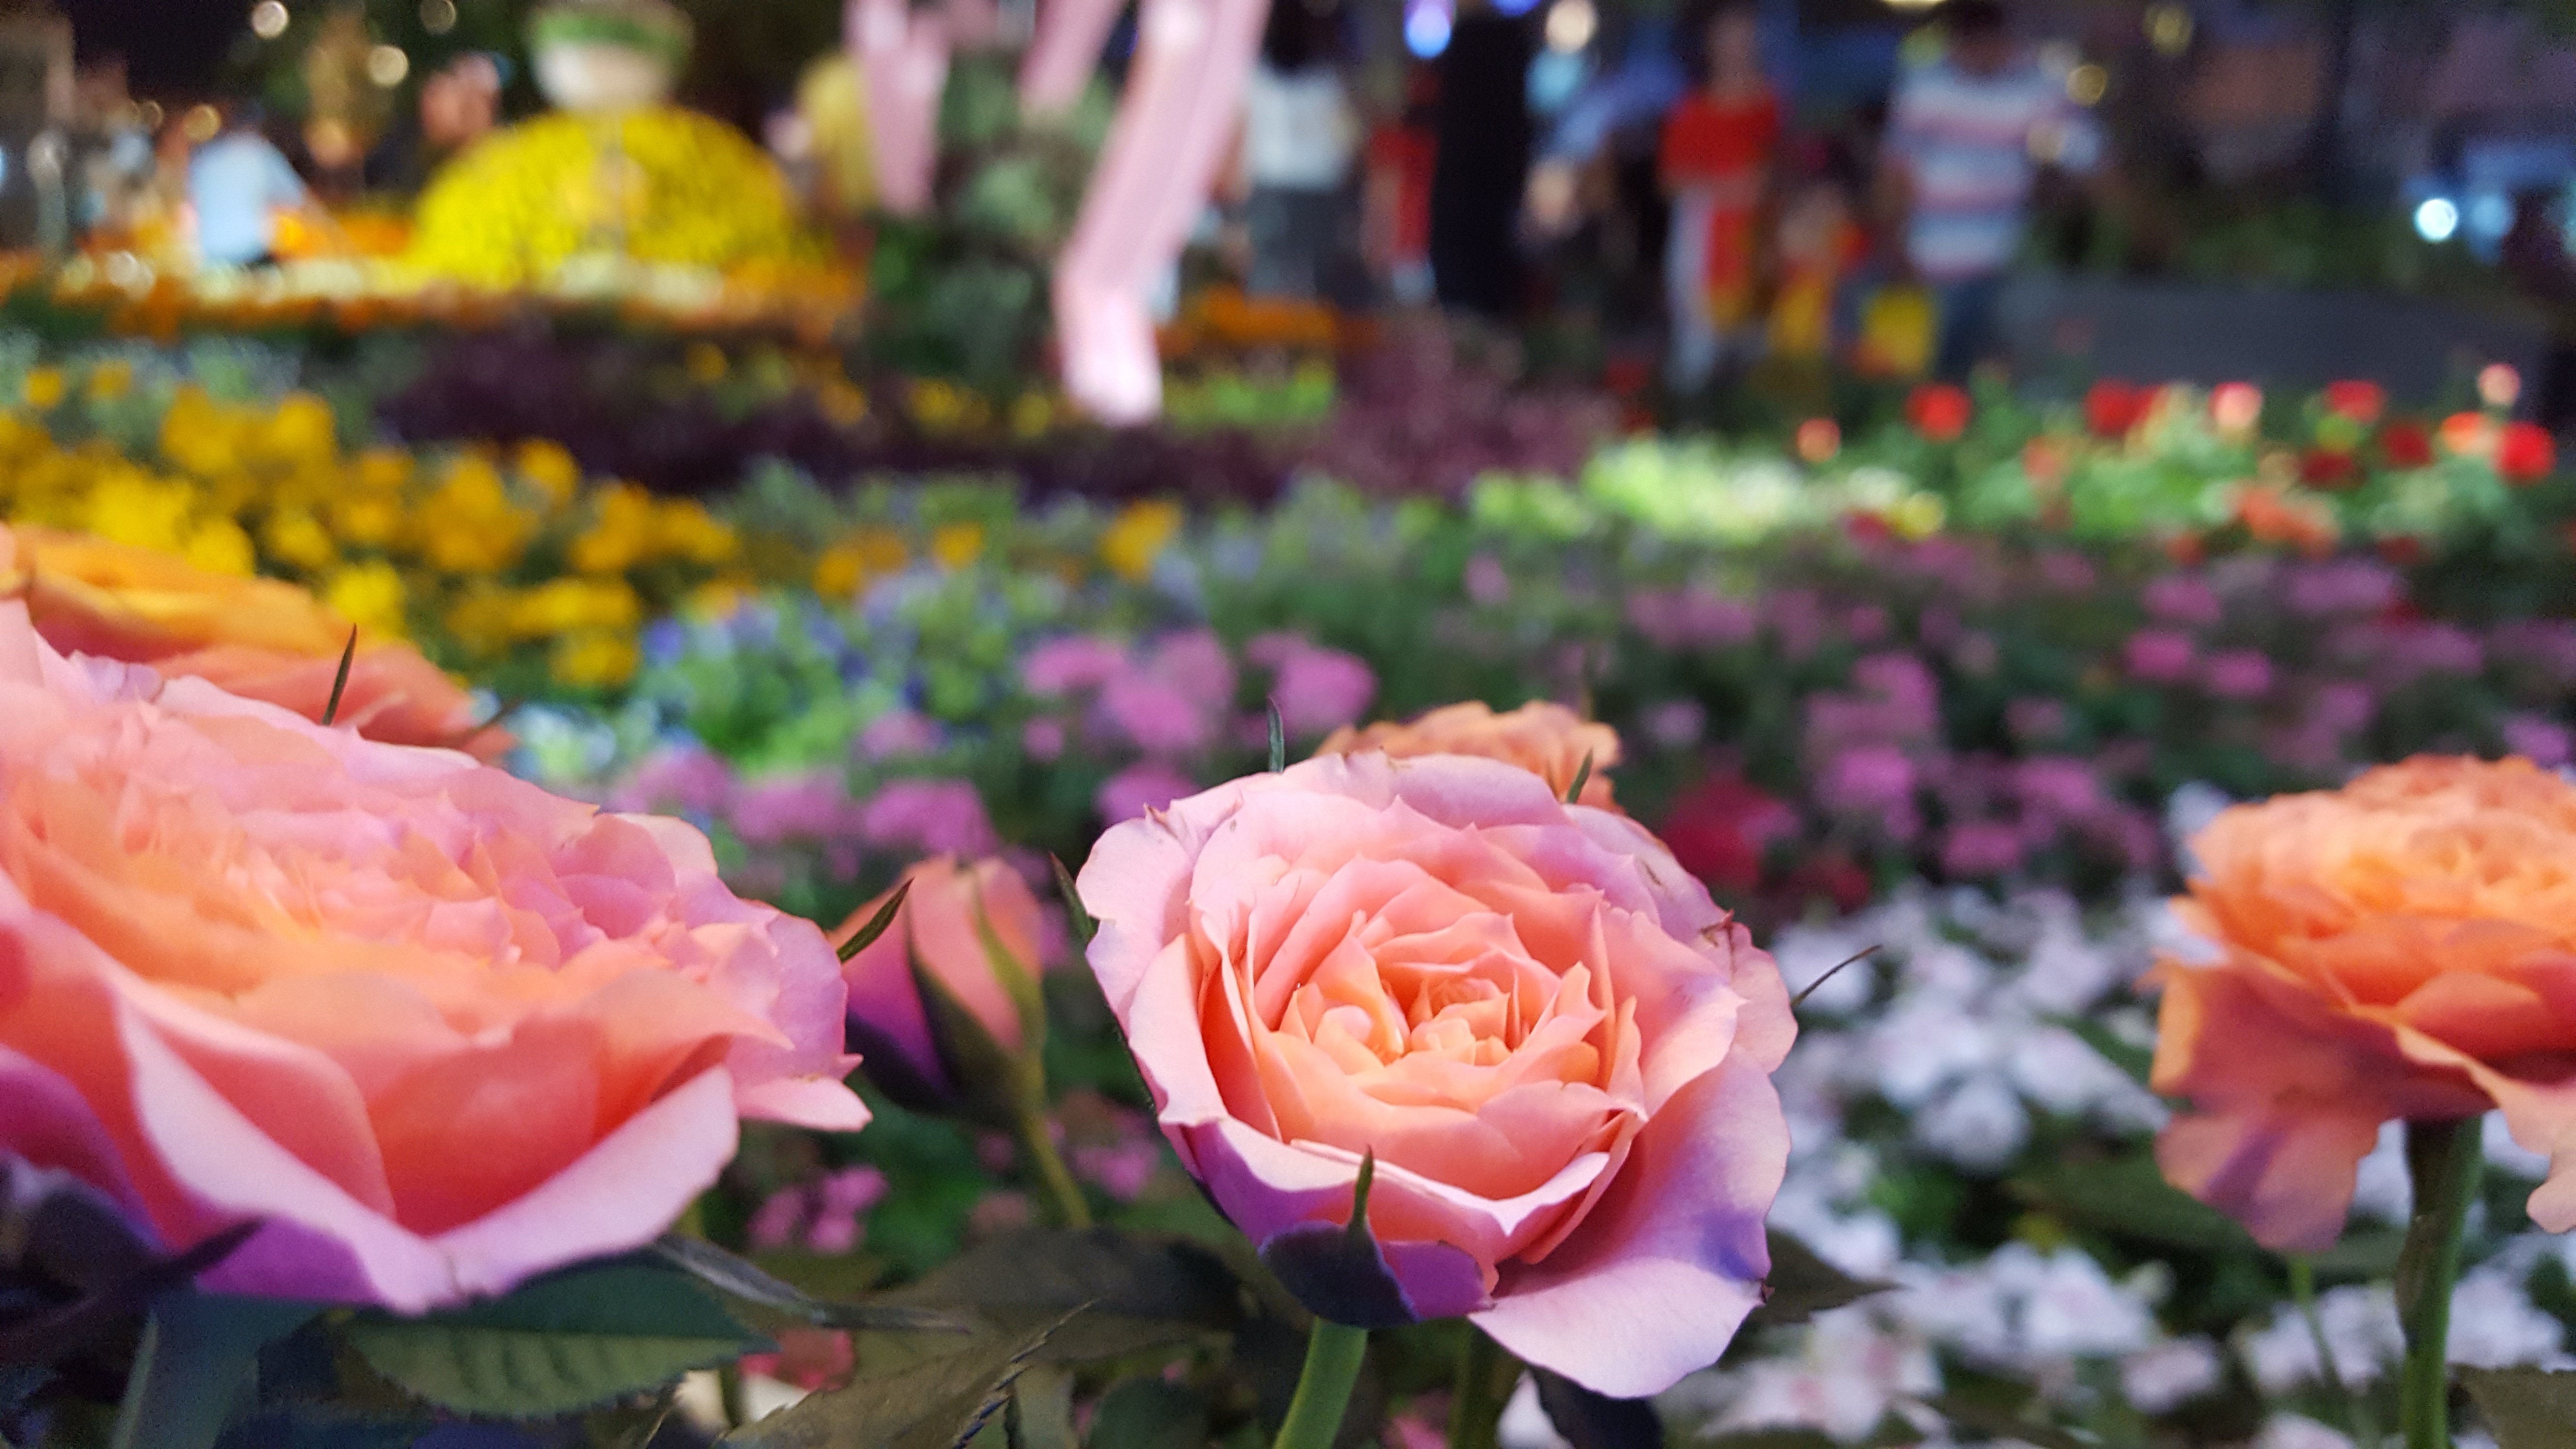
flower, flowering plant, Julia child rose, garden roses, petal, rose, rose family, floribunda, plant, pink, rose order, botany, spring, rosa centifolia, floristry, annual plant, garden, camellia, floral design, plant stem, theaceae, peony, wildflower, Hybrid tea rose, begonia, botanical garden, shrub, perennial plant